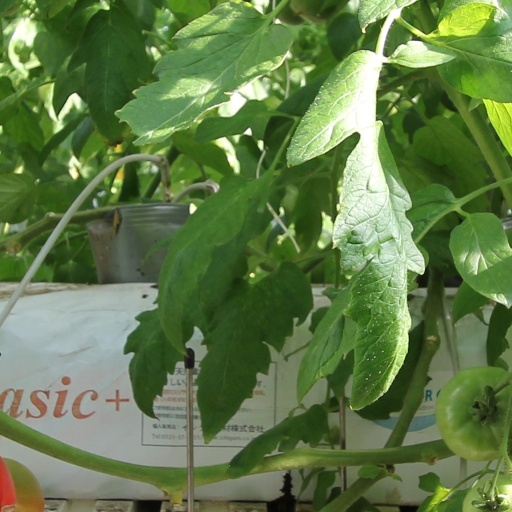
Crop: tomato